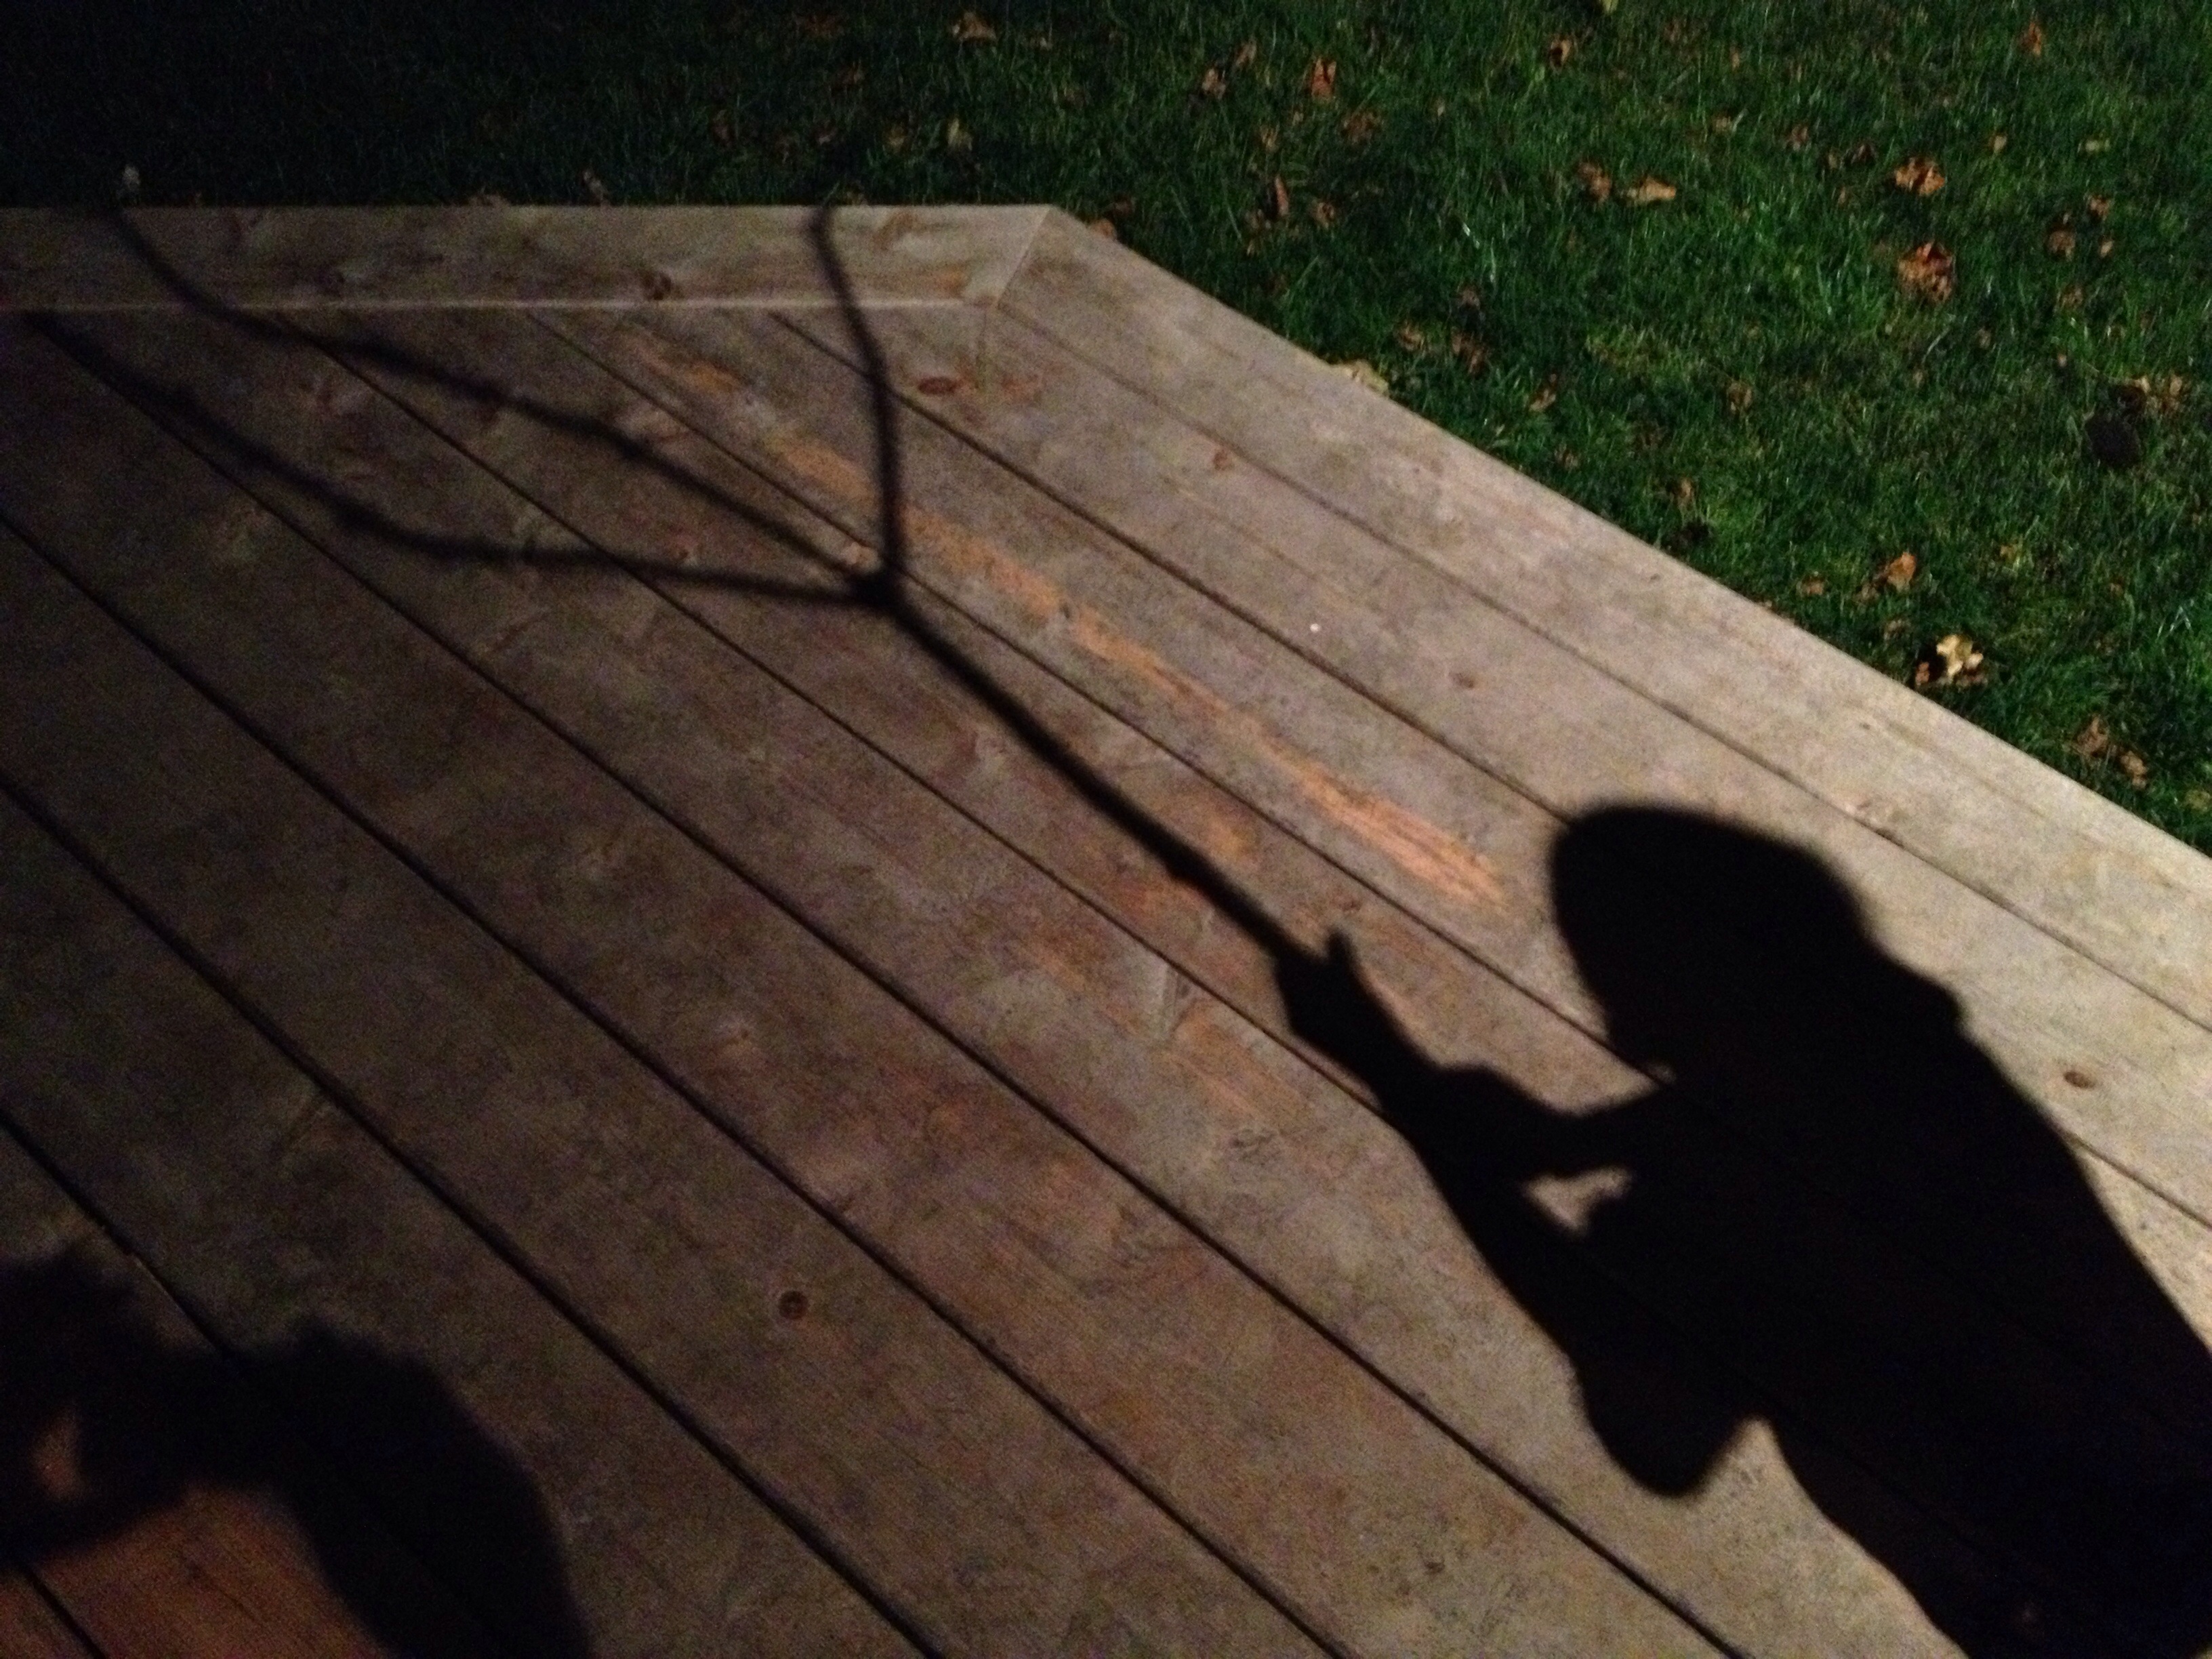
wing, wood, floor, roof, flooring, outdoor structure